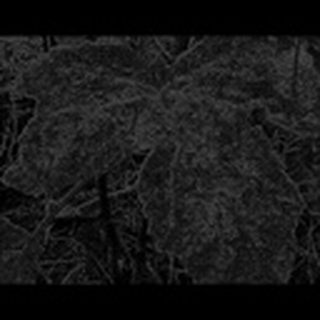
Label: cotton_powdery_mildew